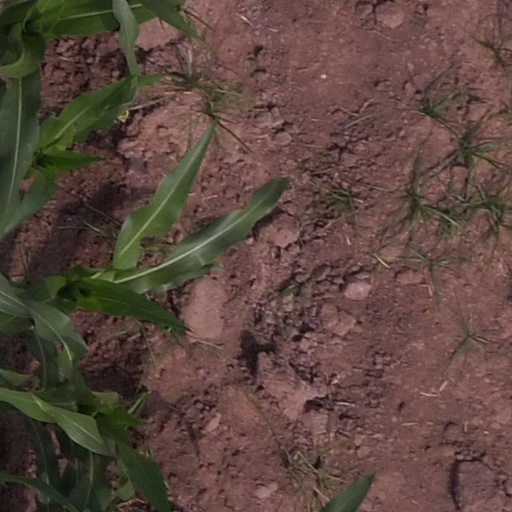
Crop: maize; corn